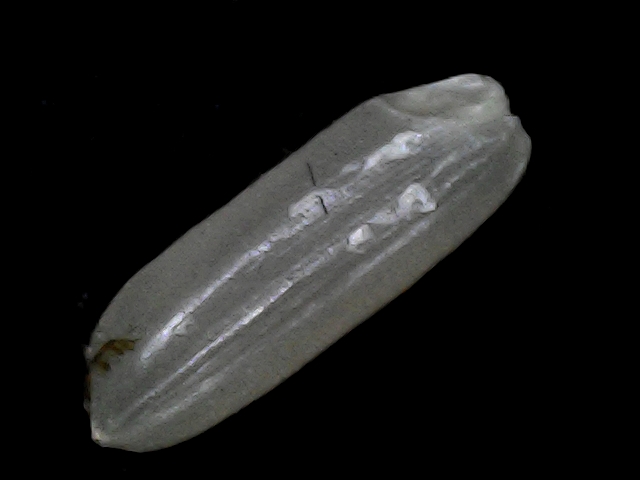
Rice variety: BD56